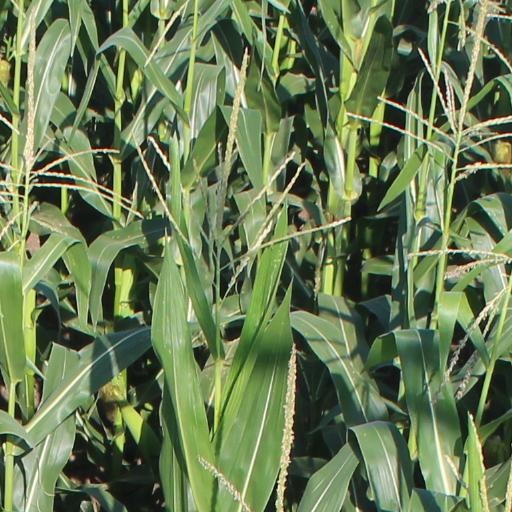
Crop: maize; corn